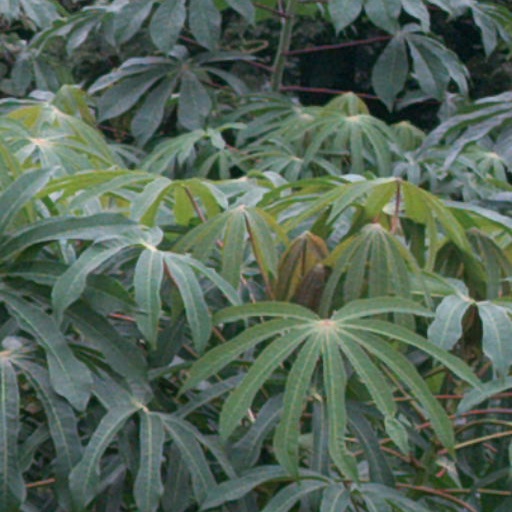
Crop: cassava